Photographic processing

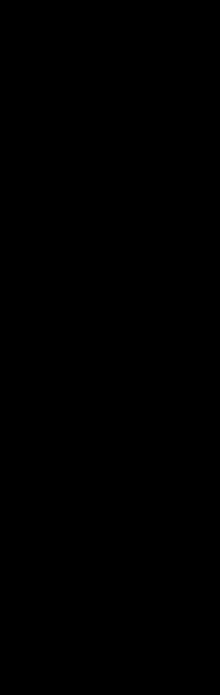
Key stages in production of -based photographs. Two silver halide particles, one of which is impinged with light ("h"ν) resulting in the formation of a latent image (step 1). The latent image is amplified using photographic developers, converting the silver halide crystal to an opaque particle of silver metal (step 2). Finally, the remaining silver halide is removed by fixing (step 3).

All photographic processing use a series of chemical baths. Processing, especially the development stages, requires very close control of temperature, agitation and time.